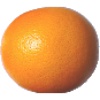
Label: Grapefruit Pink 1